Schütte-Lanz SL 11

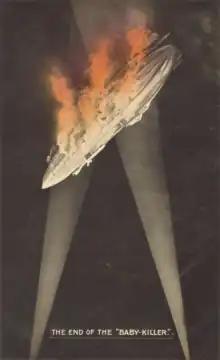
British propaganda postcard entitled "The End of the 'Baby-Killer'"

The "SL 11" was based at Spich and commanded by Hauptmann Wilhelm Schramm. In the early hours of 3 September 1916, after jettisoning bombs over Essendon, Hertfordshire, destroying several houses, damaging a church, and killing two sisters aged 26 and 12, it was then shot down over nearby Cuffley by Lt. William Leefe Robinson flying a BE 2C using incendiary ammunition. It crashed at Cuffley, killing the entire crew, who were buried at Potters Bar Cemetery; they were re-interred at Cannock Chase German Military Cemetery in 1962. Robinson was awarded the Victoria Cross.